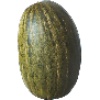
Label: melon_piel_de_sapo